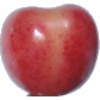
Label: cherry_rainier